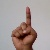
The image shows a hand gesture representing the letter 'D' in Indian Sign Language.